History of Verona

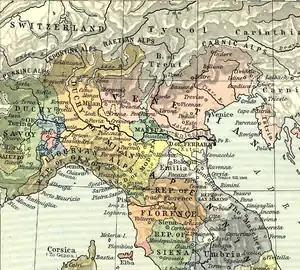
Northern Italy in 1494, a few years before the start of the War of the League of Cambrai.

Theodoric's reign thus began in 493: the official capital became Ravenna, although Verona was the king's most important military center and favorite seat, so much so that in Germany he was known as "Dietrich von Bern", i.e., Theodoric of Verona: he restored the city to its splendor and repaired and reinforced the walls damaged by previous barbarian incursions, as the city remained a strategic location for containing the Burgundians and Alemanni. Theodoric had many buildings restored, including the baths and the aqueduct, and had a palace named after him built near St. Peter's Hill: the Palace of Theodoric (no longer in existence).